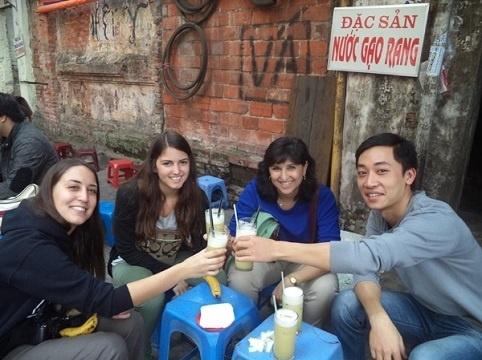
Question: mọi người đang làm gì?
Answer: đang uống nước